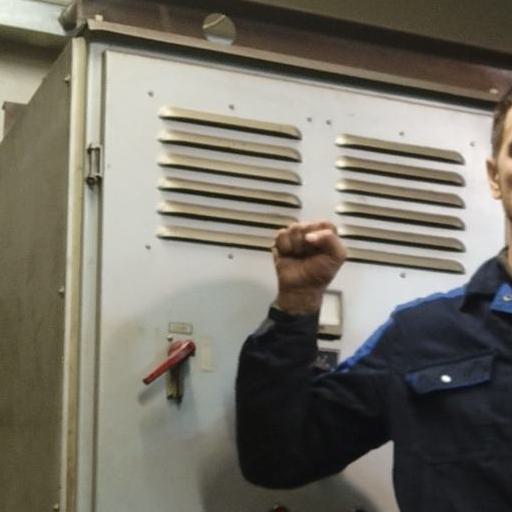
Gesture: fist